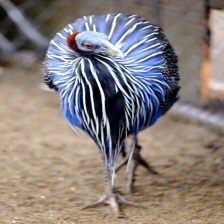
Species: VULTURINE GUINEAFOWL
Scientific name: ACRYLLIUM VULTURINUM